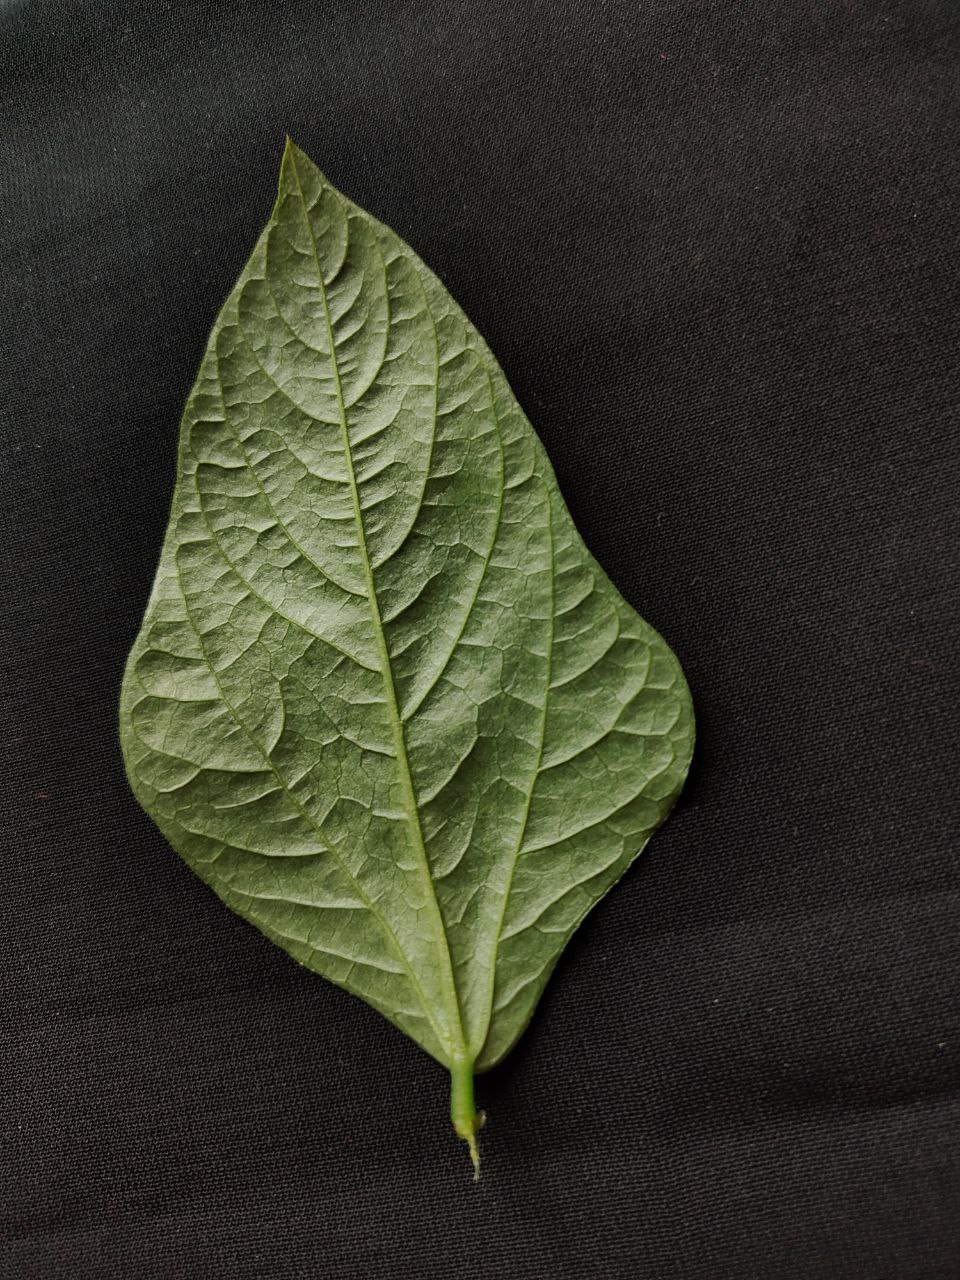
Crop: cowpea
Leaf condition: Fresh Leaf